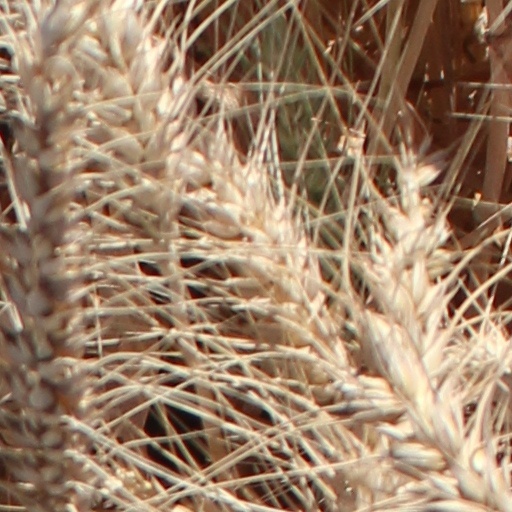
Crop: wheat